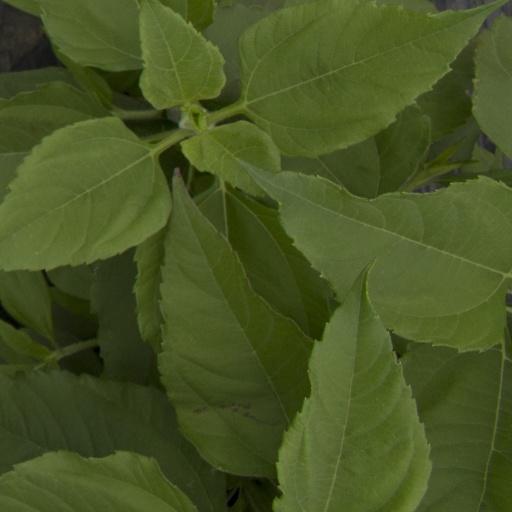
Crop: Jerusalem artichoke